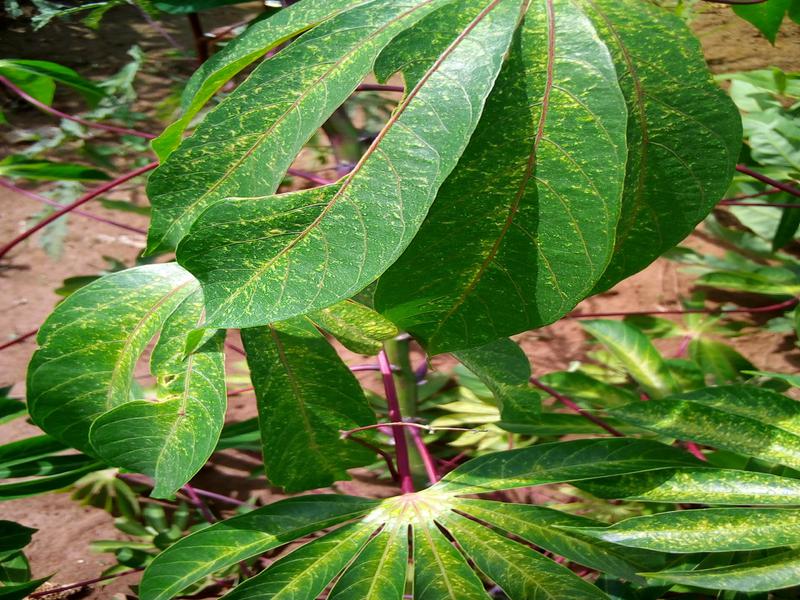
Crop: cassava
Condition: green_mottle